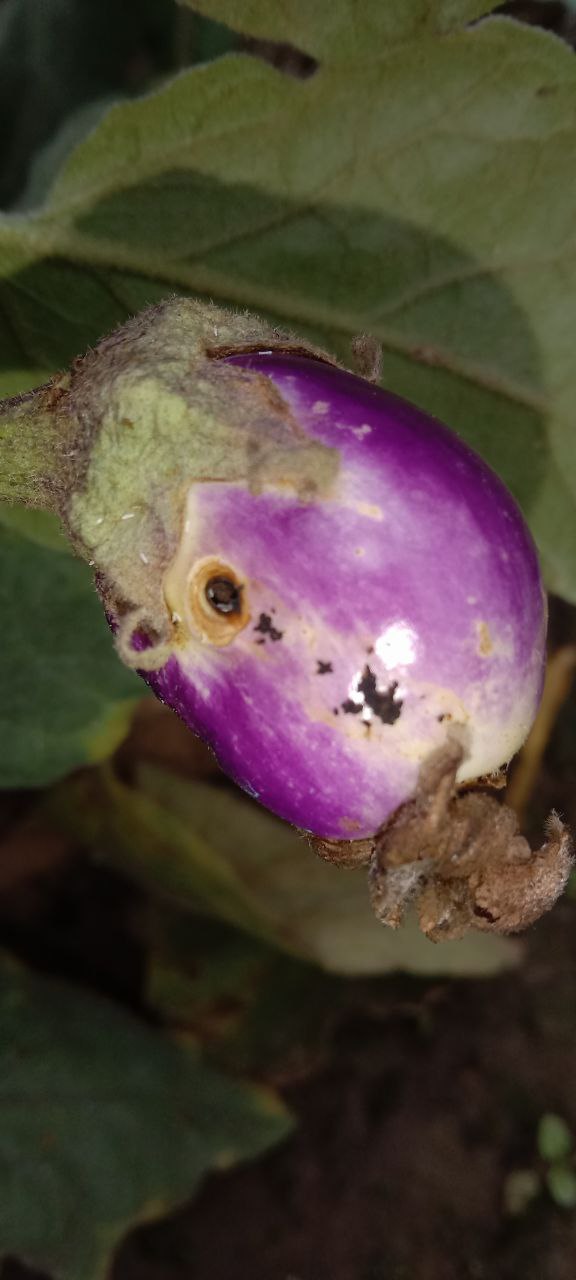
Label: Shoot and Fruit Borer